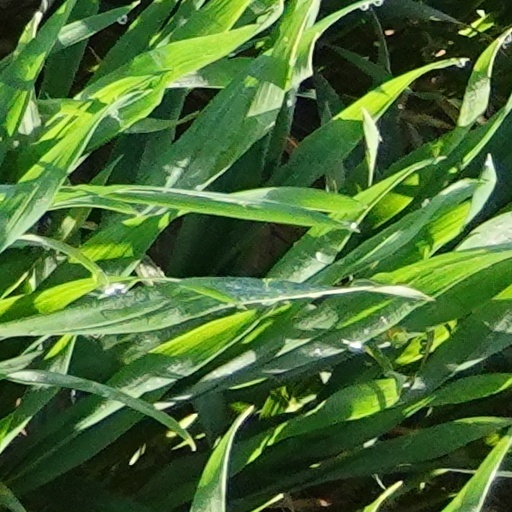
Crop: wheat